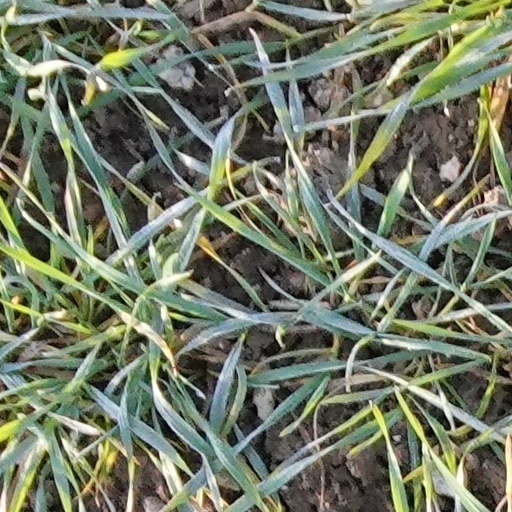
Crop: wheat